Colonial Theatre (South Hill, Virginia)

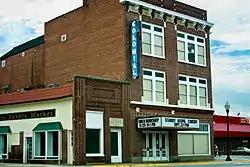
Colonial Theater, September 2012

Colonial Theatre, also known as The Colonial Center for the Performing Arts, is a historic movie theater located at South Hill, Mecklenburg County, Virginia. It was built in 1925, and housed in a three-story brick building done in the Commercial Style. It was listed on the National Register of Historic Places in 2003, and is used primarily for community theater productions, musical performances, and local events.